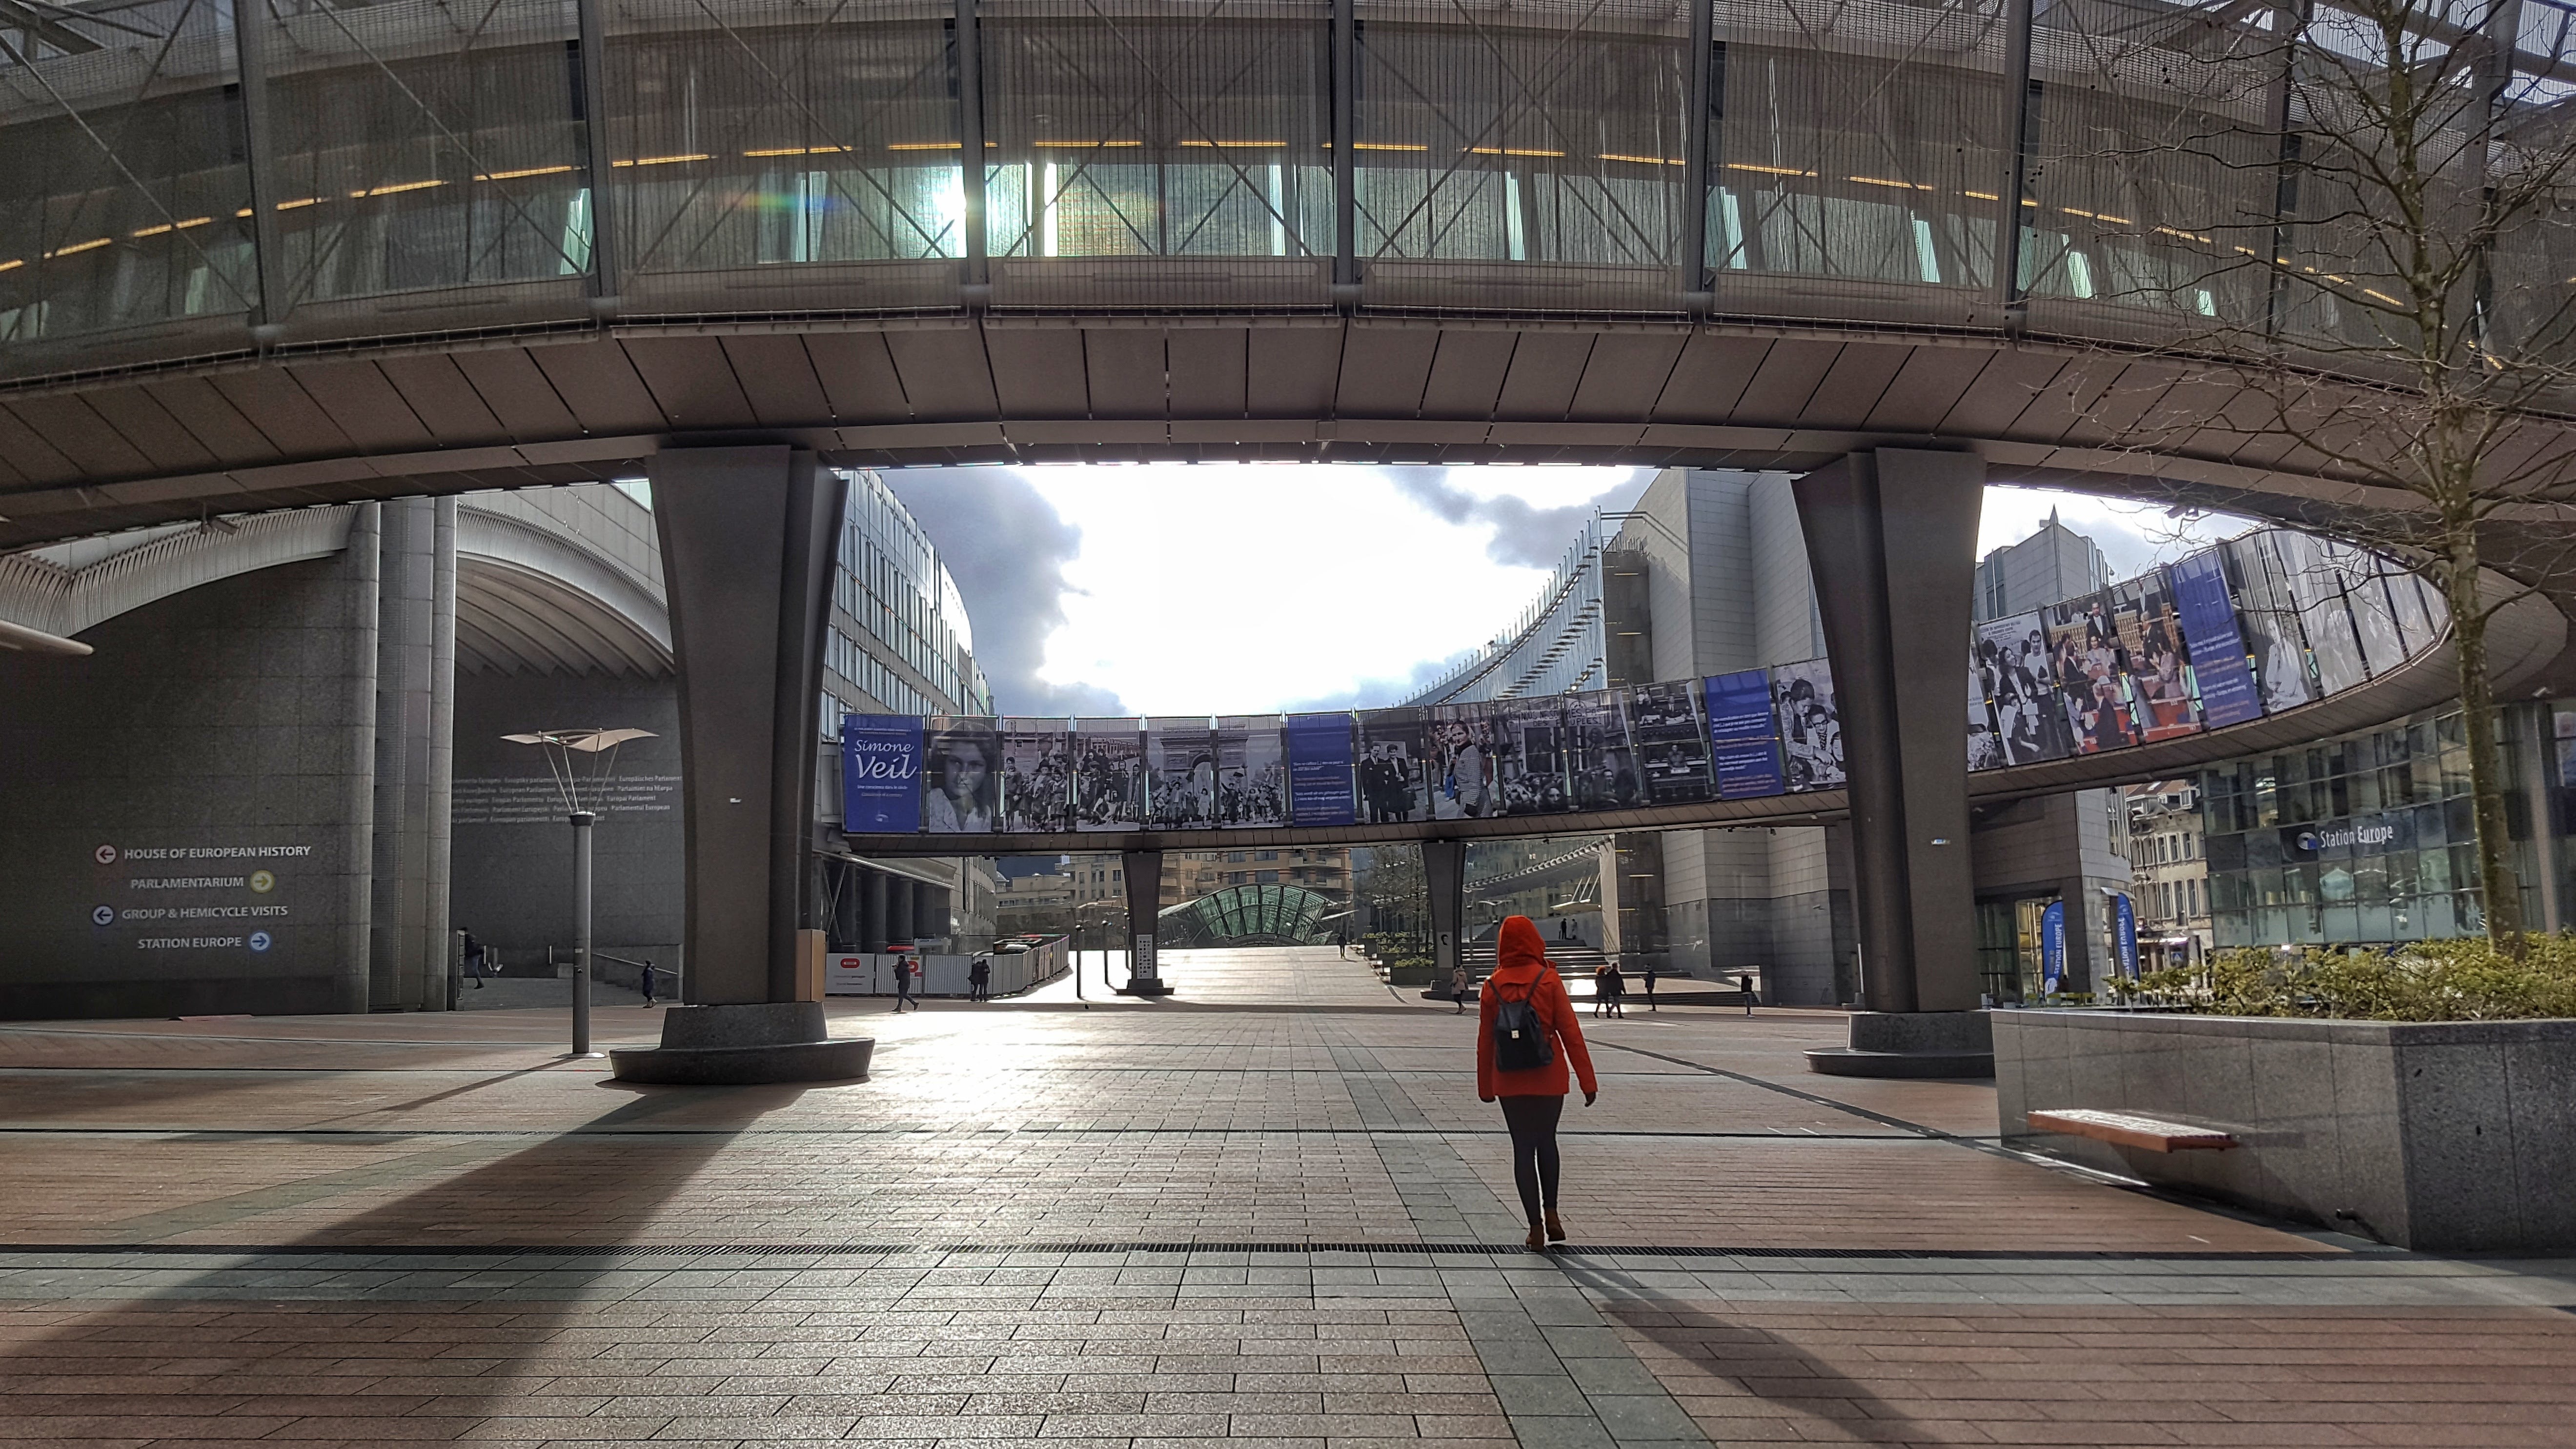
architecture, metropolitan area, building, daytime, transport, sky, urban area, pedestrian, city, bridge, daylighting, walkway, reflection, arch, street, skyway, facade, glass, urban design, tourist attraction, tourism, mixed use, downtown, road, metropolis, nonbuilding structure